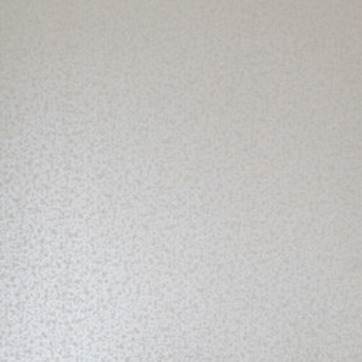
Material: wallpaper